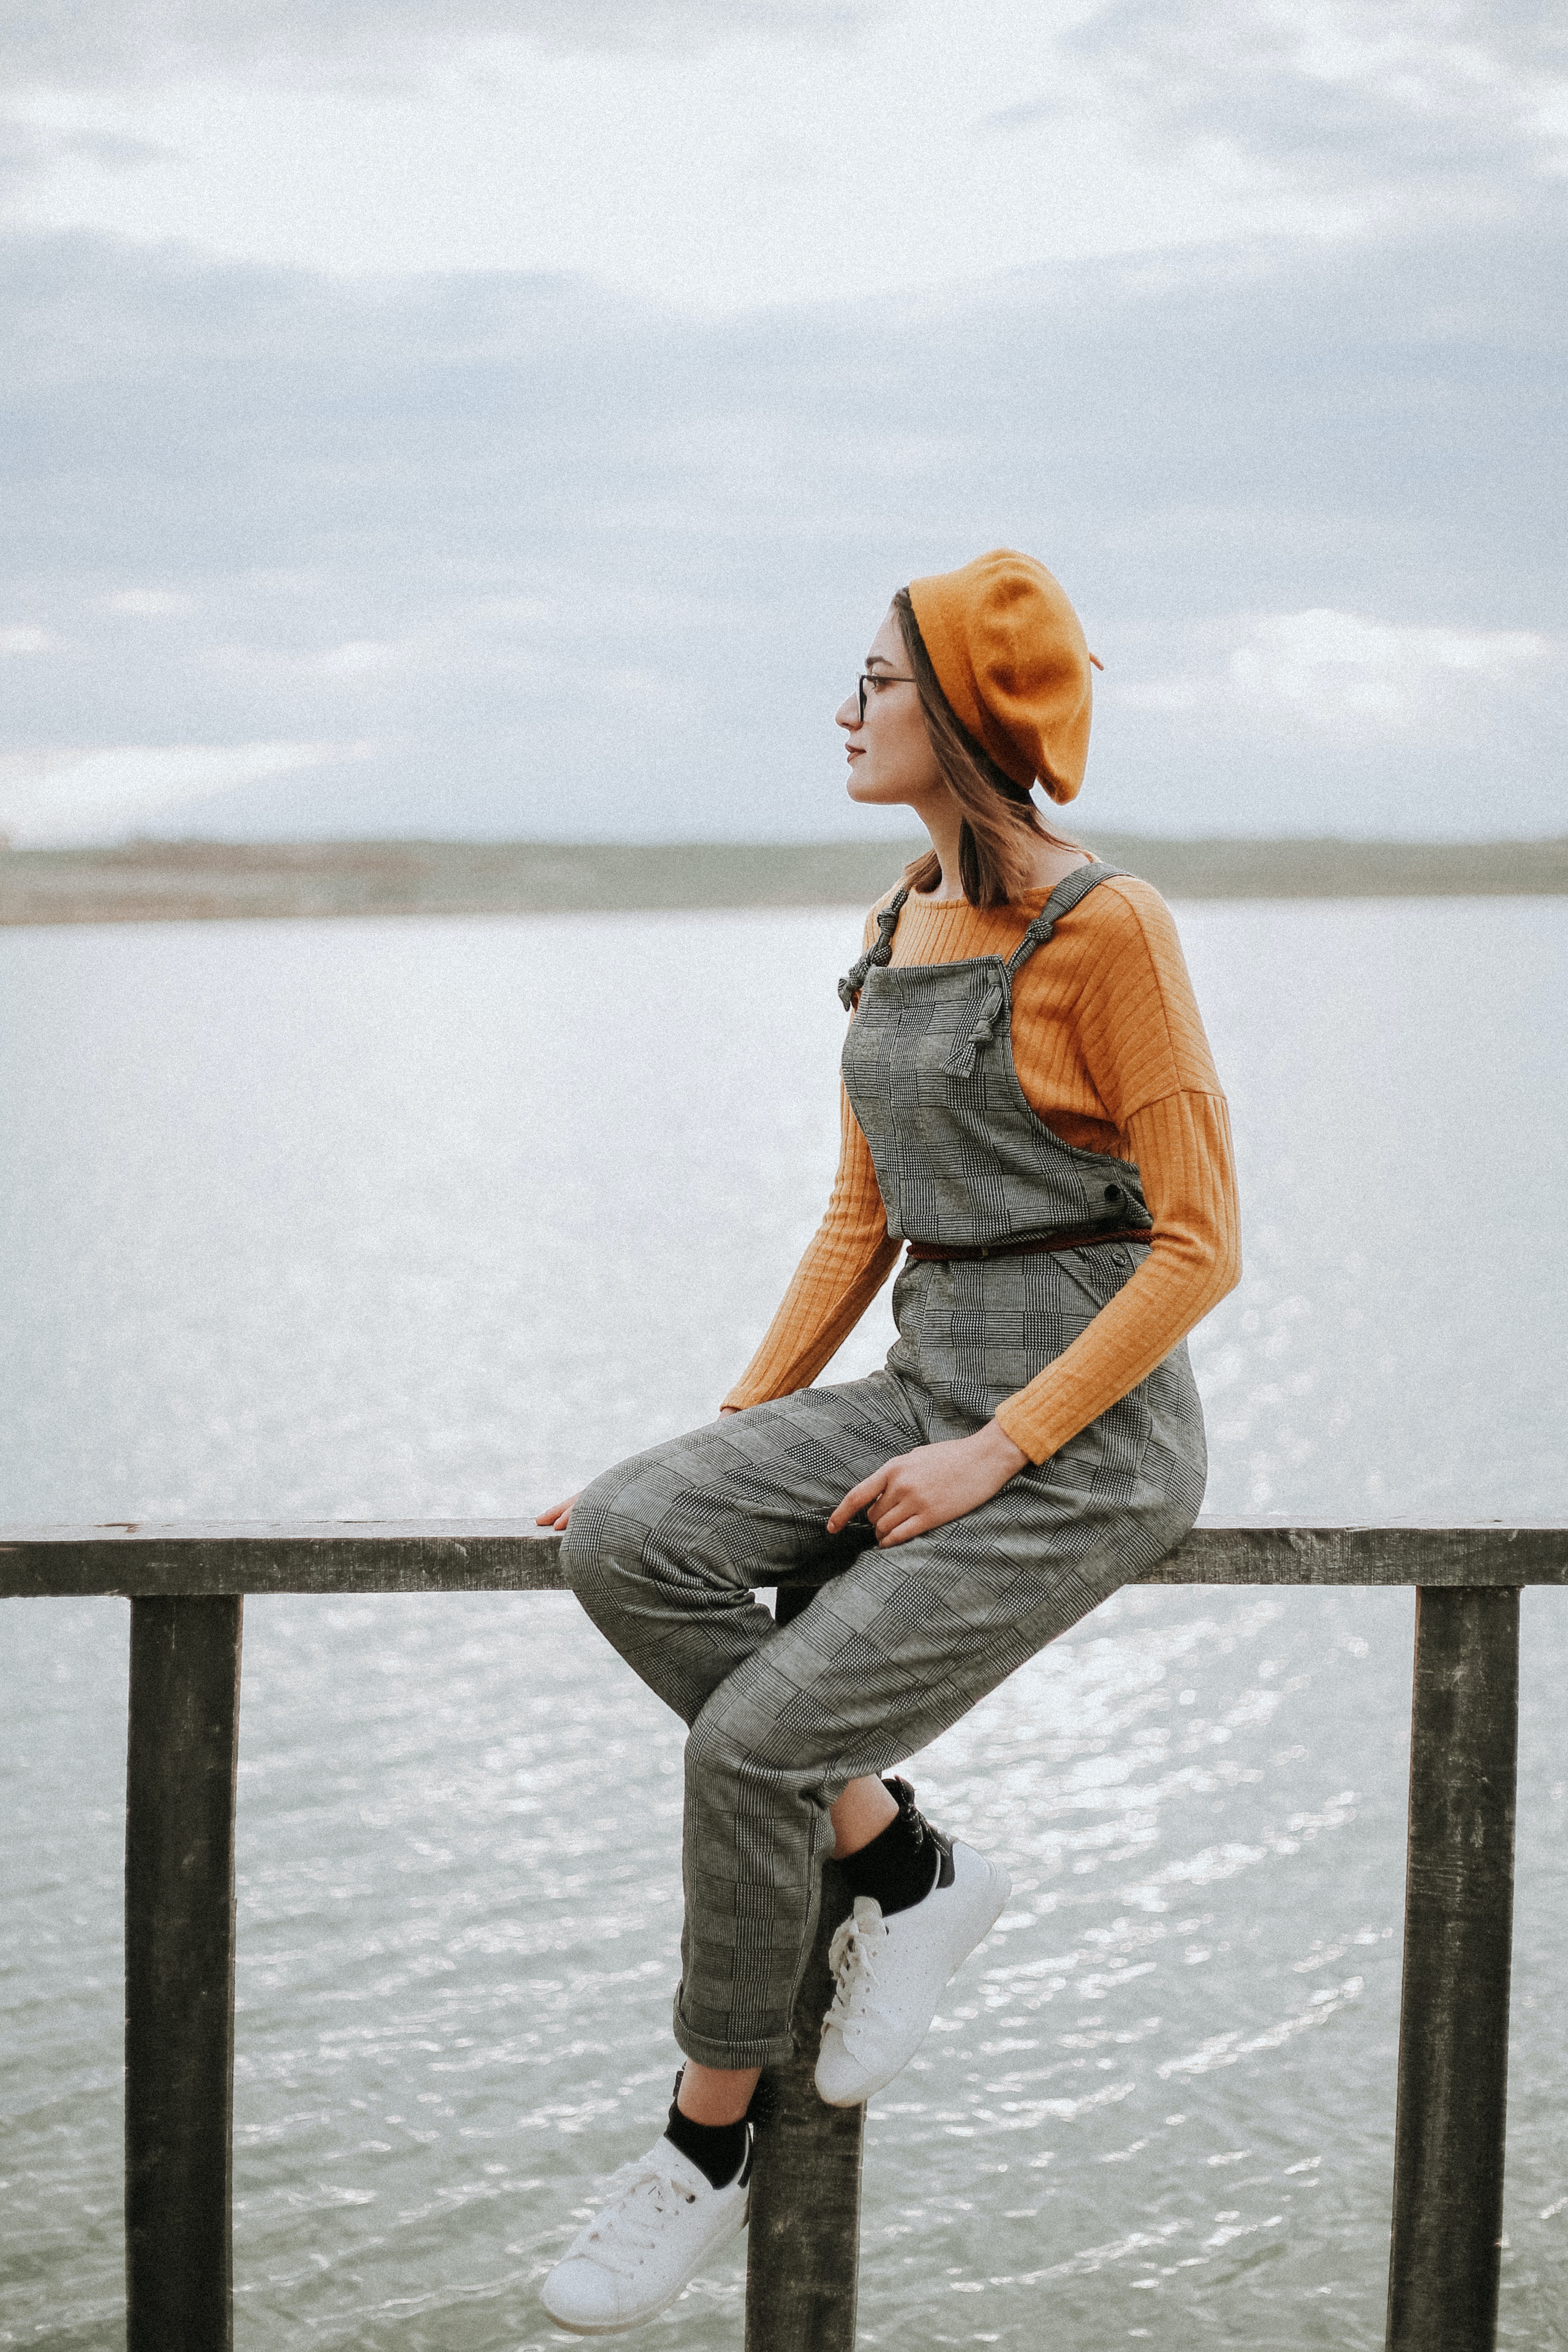
girl, water, sky, cloud, flash photography, People in nature, wood, lake, happy, street fashion, eyewear, bank, horizon, travel, leisure, thigh, human leg, dock, fence, knee, sitting, boot, reservoir, ocean, t shirt, reflection, fun, denim, pier, tourism, evening, sea, vacation, bridge, rock, photo shoot